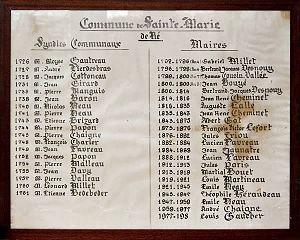
Tableau des maires de Sainte-Marie-de-Ré - île de Ré - Charente-Maritime Photo issue de ma banque d'images
Sainte-Marie-de-Ré est une commune du sud-ouest de la France, située sur l'île de Ré, dans le département de la Charente-Maritime.